Amazon Venture oil spill

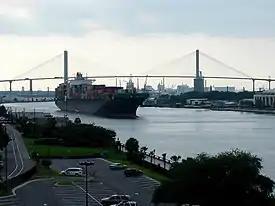
The Savannah River, with River Street to the left

Economically, the spill directly affected tourism in the area, as tourist attractions such as the Fort Pulaski National Monument and River Street reported fewer visitors following the spill. Additionally, hunting and fishing in the refuge was suspended following the spill, with fishing activities resuming 18 days later and waterfowl hunting resuming 12 days later. Approximately of oyster beds, much of which had been closed to fishing for several decades prior, were again closed only one month after they had been opened.